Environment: real
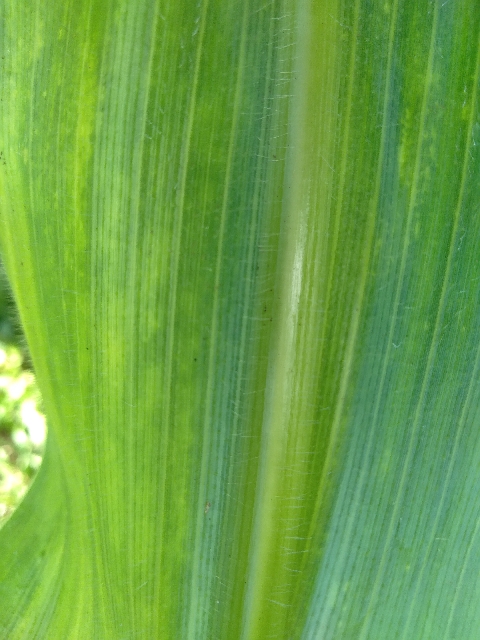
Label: lethal_necrosis